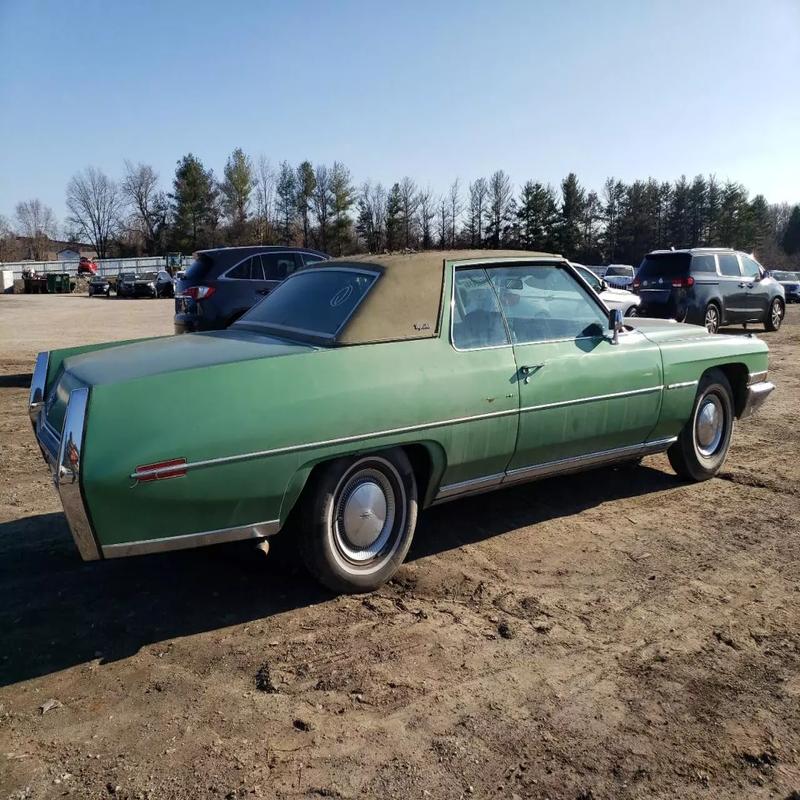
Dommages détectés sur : porte avant droite, aile arrière droite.
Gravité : mineur